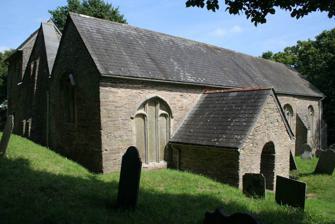
Building: Church of St Peter the Poor Fisherman, Revelstoke
Country: United Kingdom
Year built: 1226
Church in Devon, England Church of St Peter the Poor Fisherman Location Revelstoke , Noss Mayo , Devon , England Coordinates 50°18′01″N 4°01′04″W / 50.3003°N 4.0177°W / 50.3003; -4.0177 Built 1226 Listed Building – Grade I Official name Church of St Peter the Poor Fisherman Designated 19 July 1984 Reference no. 100432 Location of Church of St Peter the Poor Fisherman in Devon The Church of St Peter the Poor Fisherman in the village of Noss Mayo , in Devon , England, was built in 1226. It is located in the former civil parish of Revelstoke . It is recorded in the National Heritage List for England as a designated Grade I listed building , and is a redundant church in the care of the Churches Conservation Trust . It was declared redundant on 6 April 1971, and was vested in the Trust on 28 June 1972. The mediaeval church has Saxon origins with portions being built in the 13th, 14th and 15th centuries. The aisle and the porch still have their carved wagon roofs ; however, the roofs have fallen down over the rest of the building. In 1880–82 a new church , also dedicated to St Peter, was built nearby and this church fell into disrepair. It is still consecrated and occasional services are held in the church during the summer. See also List of churches preserved by the Churches Conservation Trust in South West England References